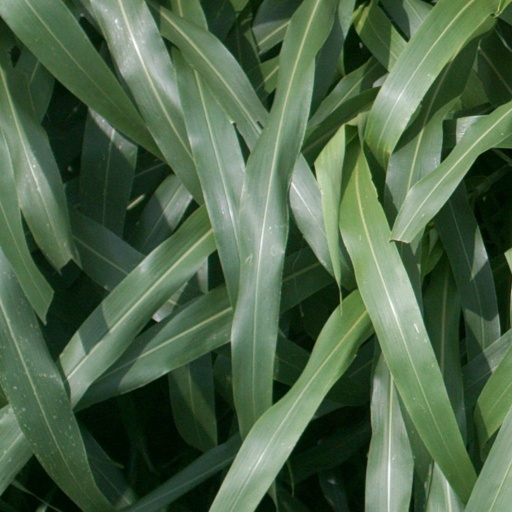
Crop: sorghum